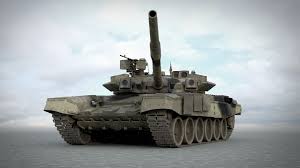
Label: T-90